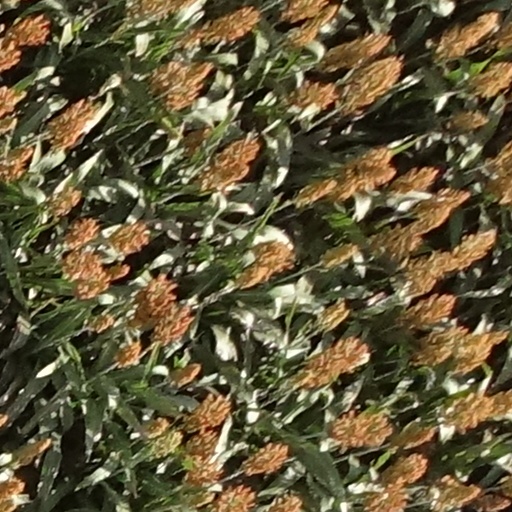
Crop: sorghum